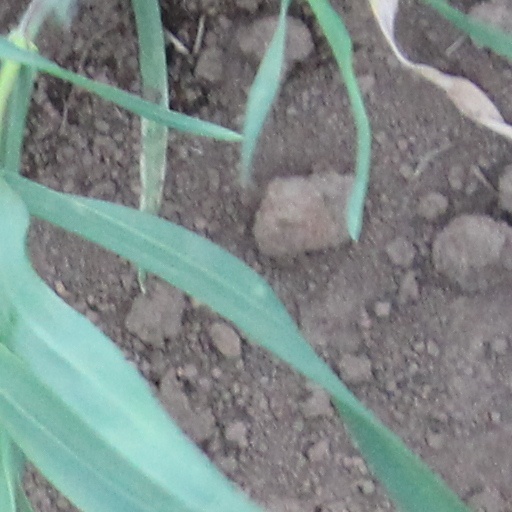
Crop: wheat